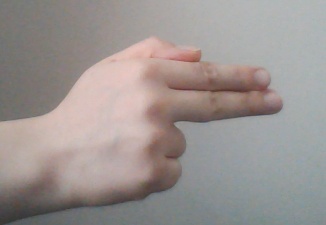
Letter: ghain